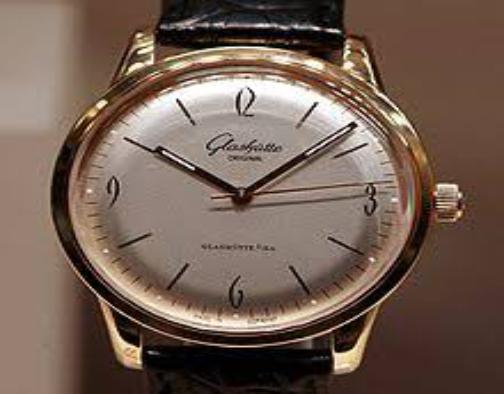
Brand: glashutte original
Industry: Electronic